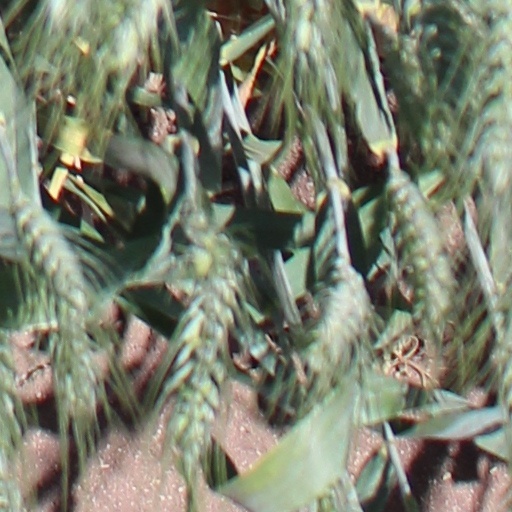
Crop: wheat